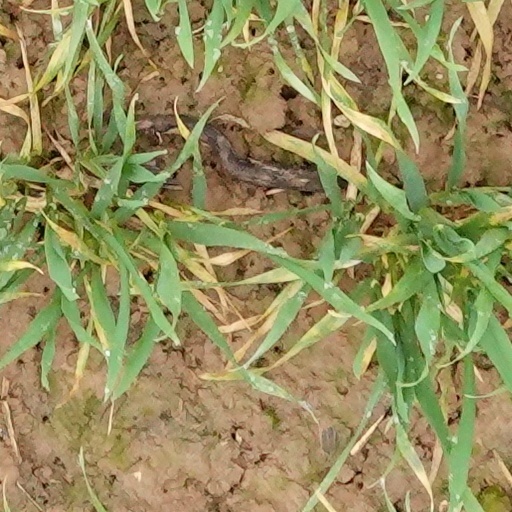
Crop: wheat